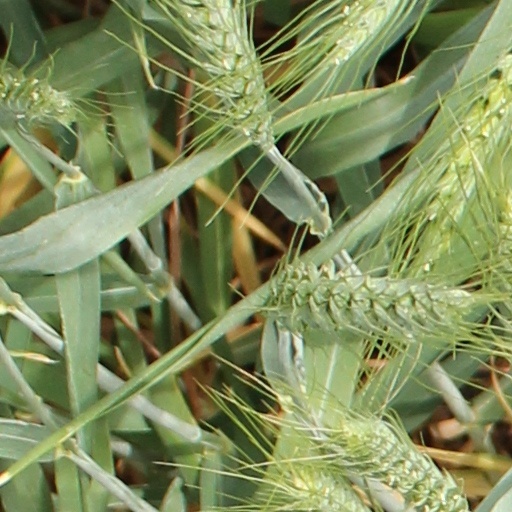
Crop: wheat